Frances Benzecry

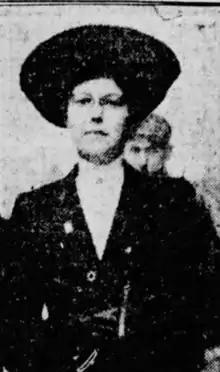
Detective Frances McKeon Benzecry

Frances McKeon Benzecry (c.1878 – 1937) was one of the first female detectives in New York City.